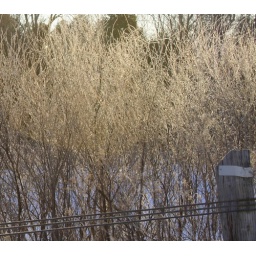
beautiful sunlit frost on the trees by the water